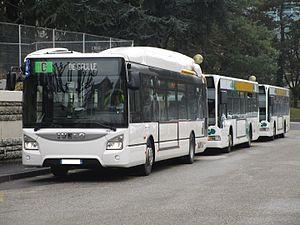
Le bus Iveco Urbanway 12 Hybrid (N°1154) en essai sur le réseau du STAC et deux bus Mercedes-Benz Citaro C1 du STAC, sur la ligne Chrono C (Challes Centre, Challes-les-Eaux↔De Gaulle, La Motte-Servolex), à l’arrêt Challes Centre à Challes-les-Eaux le 9 février 2017.
Le réseau de bus du Grand Chambéry couvre les 38 communes de la communauté d’agglomération. Il est composé de :
Synchro Bus, anciennement Stac, est une marque déposée appartenant à la communauté d’agglomération du Grand Chambéry, qui désigne sous ce nom son service de transport en commun. Ce dernier dessert les 38 communes de Grand Chambéry ainsi que les communes du Bourget-du-Lac et de Voglans, rattachées à la communauté d’agglomération Grand Lac, à l'aide d'un réseau composé de 19 lignes régulières, d’un service de transport à la demande et de transport scolaire, et d’une ligne de vélotaxis, appelée Vélobulle, reliant les quatre arrêts de correspondance situés dans le centre-ville de Chambéry.